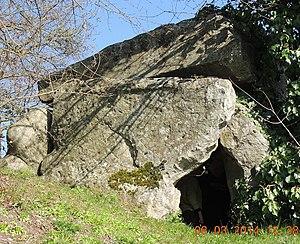
Dolmen côté chevet depuis le bas de la route avec 3 orthostats et la table
Cet article présente une liste des sites mégalithiques de la Sarthe, en France.